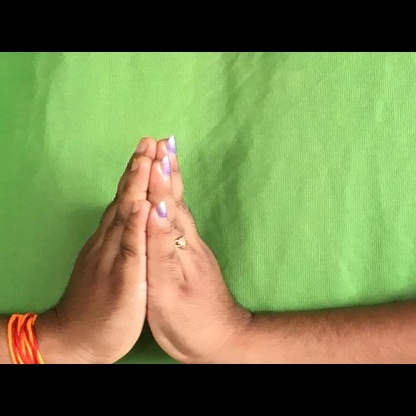
Mudra: Anjali